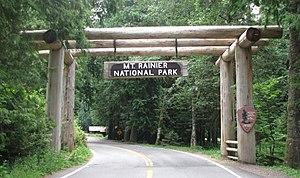
Le National Park Service rustique - parfois appelé familièrement Parkitecture - est un style d'architecture qui a développé au début et au milieu du XXᵉ siècle, dans le National Park Service États-Unis, témoignant de ses efforts pour créer des bâtiments en harmonie avec l'environnement naturel. Depuis sa fondation en 1916, le NPS a cherché à concevoir et à construire des installations pour les visiteurs, qui n’interfèrent pas visuellement avec l'environnement naturel ou historique. Les premiers résultats ont été caractérisés par un recours intensif au travail manuel, et par un rejet de la régularité et de la symétrie du monde industriel, reflétant des liens avec le mouvement Arts & Crafts et l'architecture américaine pittoresque. Les architectes, paysagistes et les ingénieurs ont associé le bois et la pierre indigènes à des styles convaincants, pour créer des structures visuellement, qui semblaient s'intégrer naturellement dans des paysages majestueux.